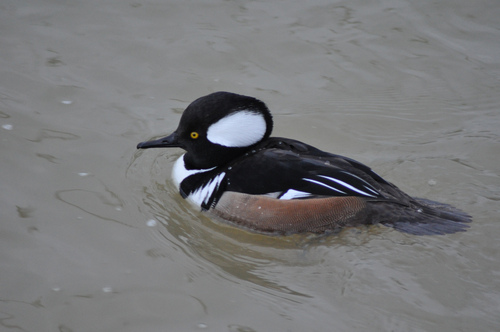
this bird has a black head and white cheek patch. it appears the secondaries are brown and the wings are black. the breast seems to be white.
this black and white bird has brown sides and an oversized head with a yellow eye.
the bird has satin looking feathers with white patches and a long black beak.
mostly black with brown wings, white on its secondaries, breast, and cheek patch.
the bird has a black head and a white patch, the bill is long and flat, with black wing and white wingbar
this bird is black with white and brown and has a long, pointy beak.
this bird has wings that are black and has a large crown
this bird has wings that are black and has a big crowna black and white bird with a brown breast yellow eyes white on its head and a long round billa medium sized black bird, with a white throat, and a long pointed bill.
Species: Hooded Merganser